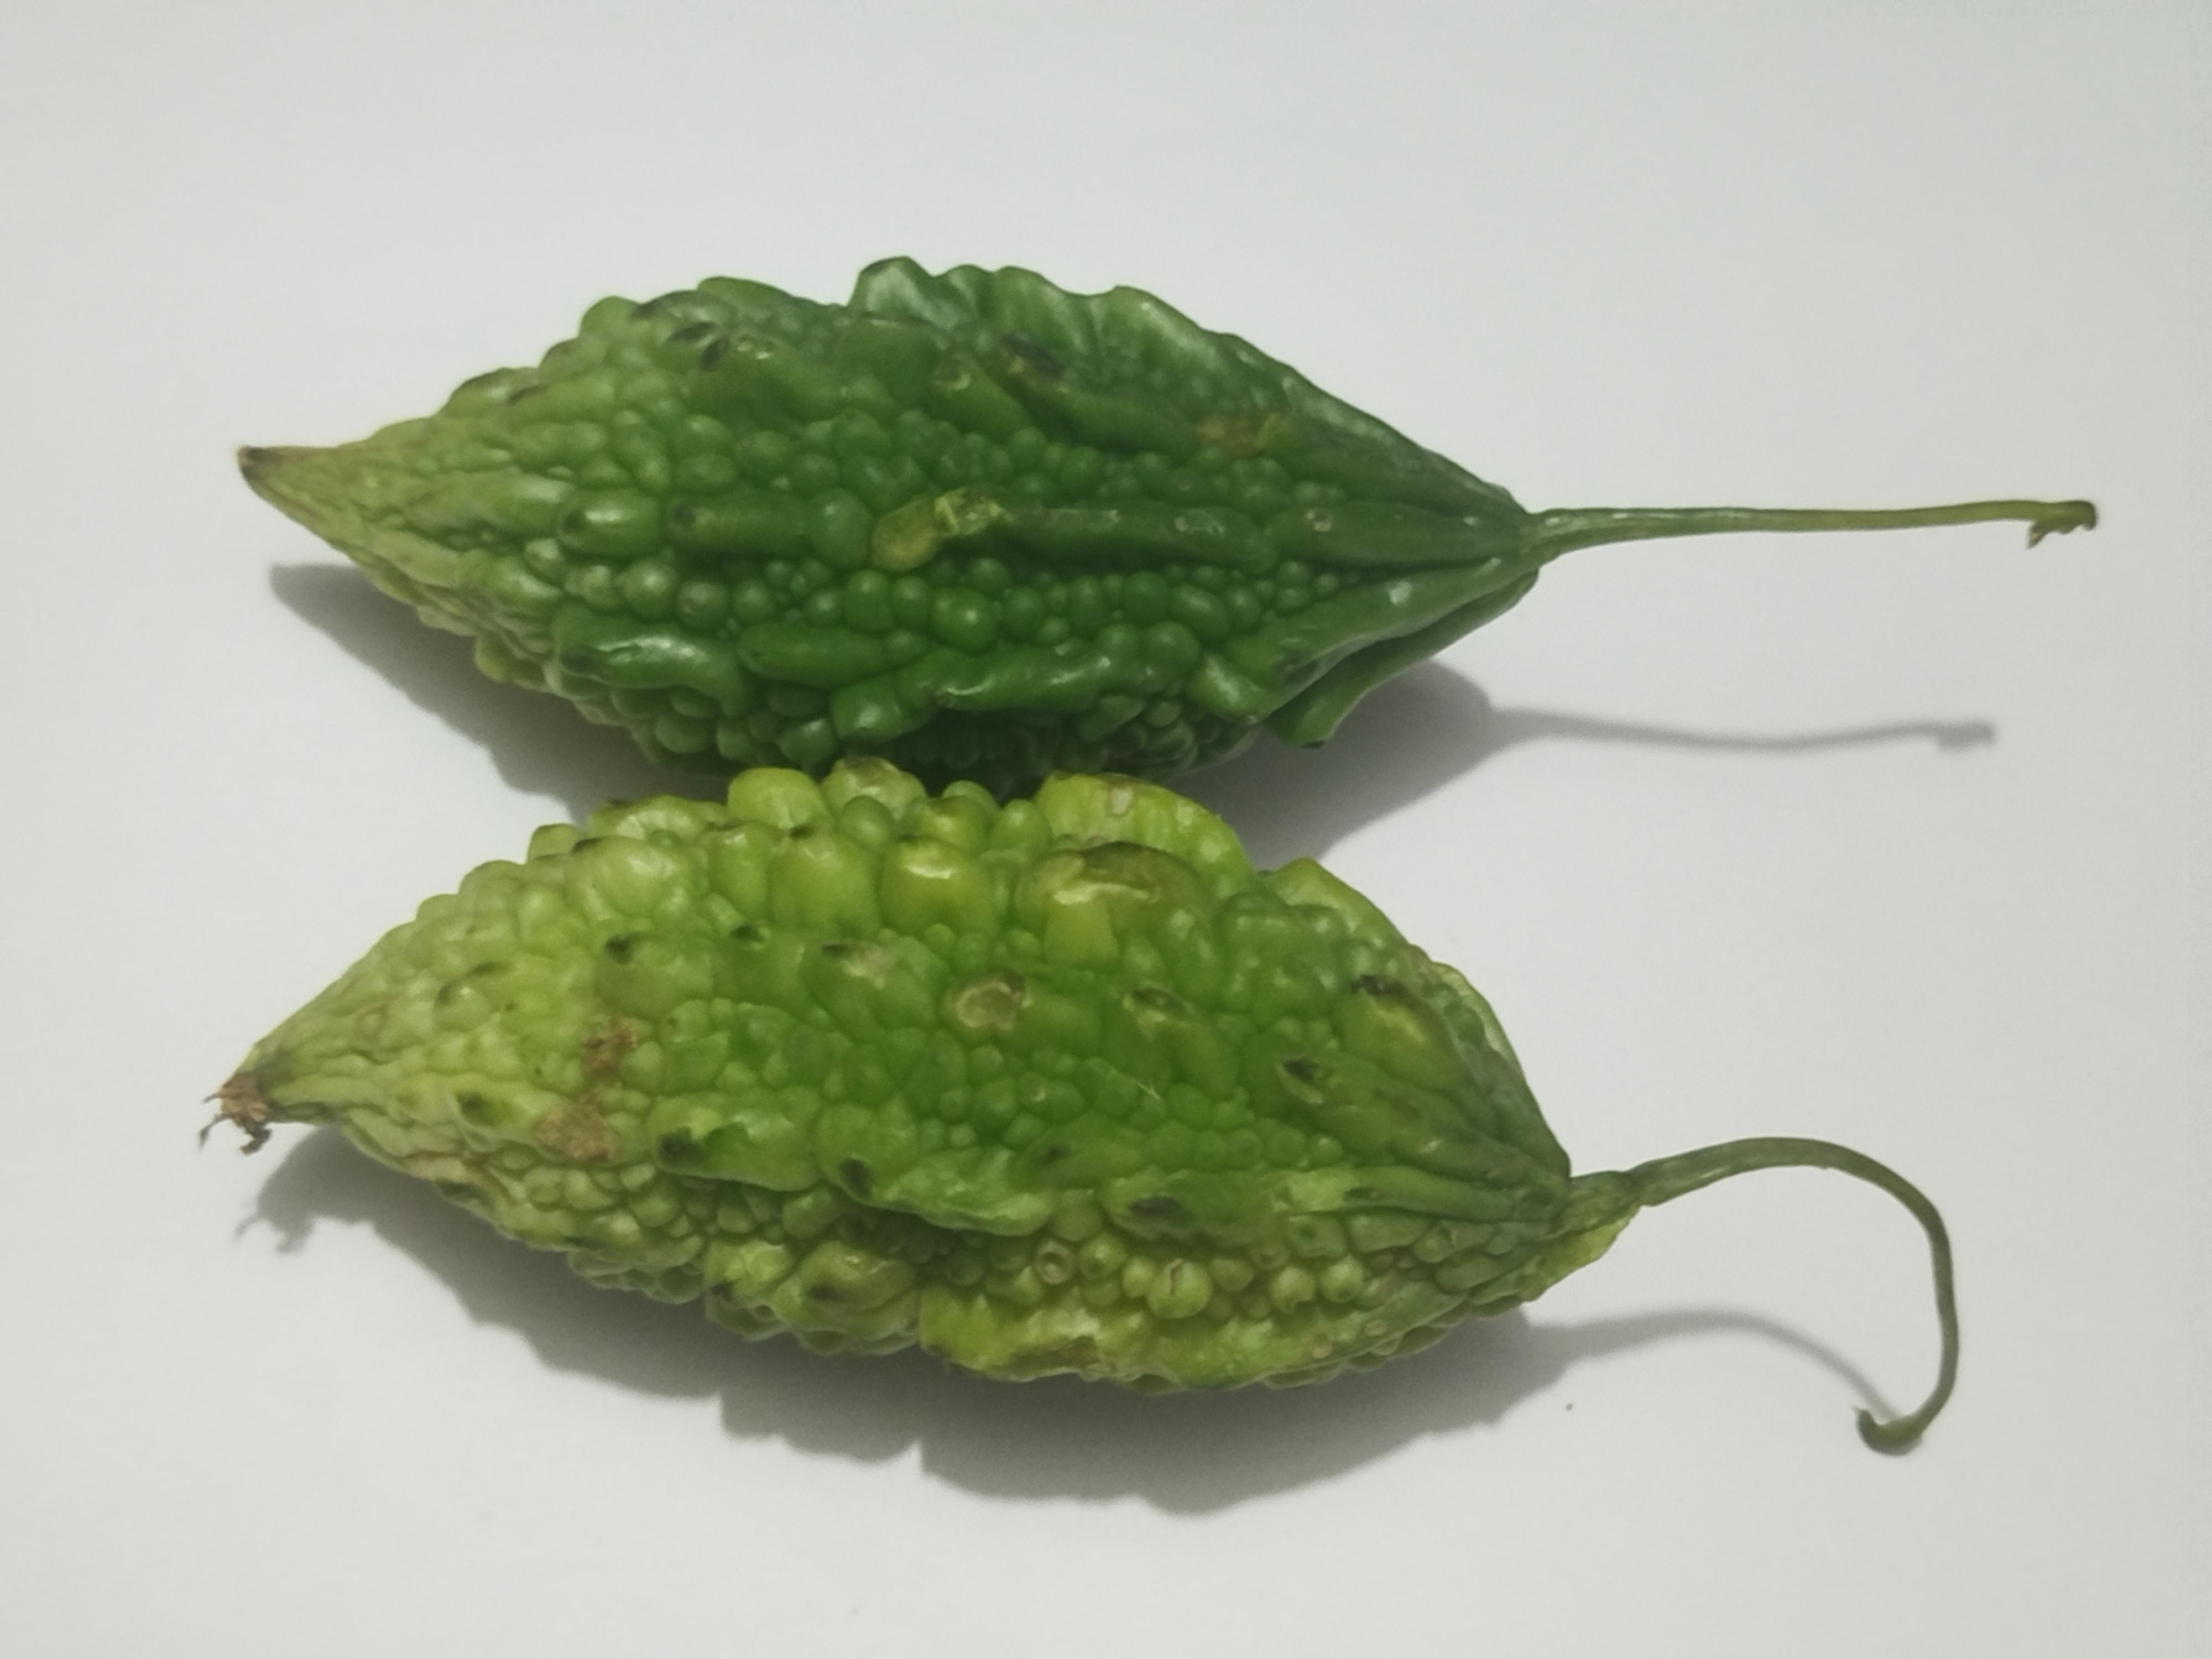
Label: Bitter melon